A Midsummer Night's Sex Comedy

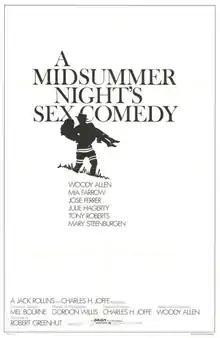
Theatrical release poster

A Midsummer Night's Sex Comedy is a 1982 American sex comedy film written and directed by Woody Allen, starring Allen and Mia Farrow.